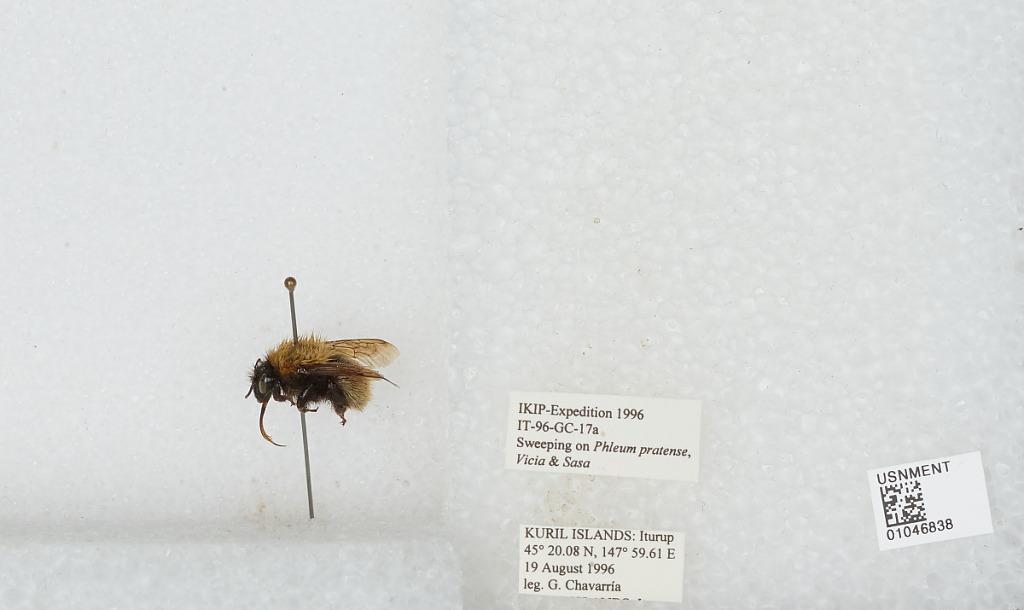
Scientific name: Bombus sp.
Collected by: G. Chavarria
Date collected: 1996-8-19
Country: Russia
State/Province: Sakhalin
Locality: Iturup, Kuril Islands
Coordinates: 45.3347, 147.994